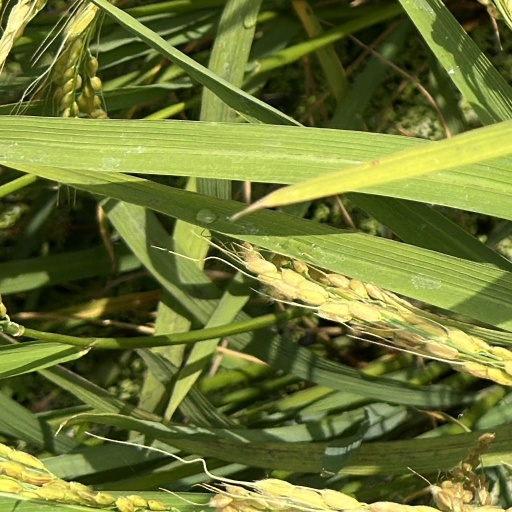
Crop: rice